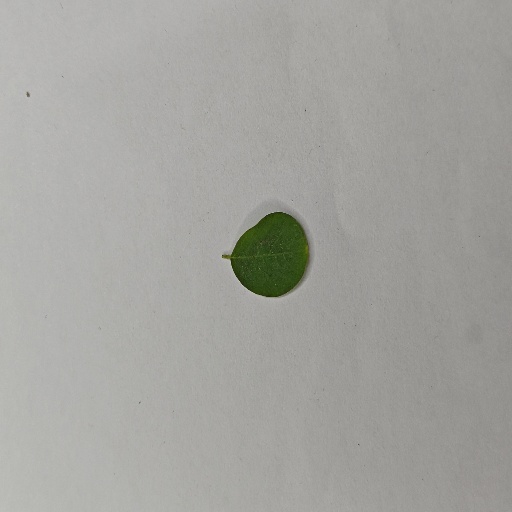
Species: Sojina
Leaf condition: Healthy Leaf